Kansas City, Missouri

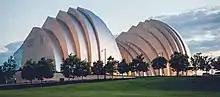
Kauffman Center for the Performing Arts

The Kansas City Federal Reserve Bank opened a new building in 2008 near Union Station. Missouri is the only state to have two of the 12 Federal Reserve Bank headquarters, with the second in St. Louis. Kansas City's effort to get the bank was helped by former mayor James A. Reed, who as senator, broke a tie to pass the Federal Reserve Act.